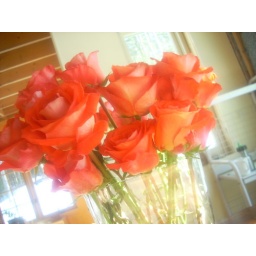
Valentine's roses from my husband in front of my new favorite wall color; &amp;quot;Ivory Yellow&amp;quot;.